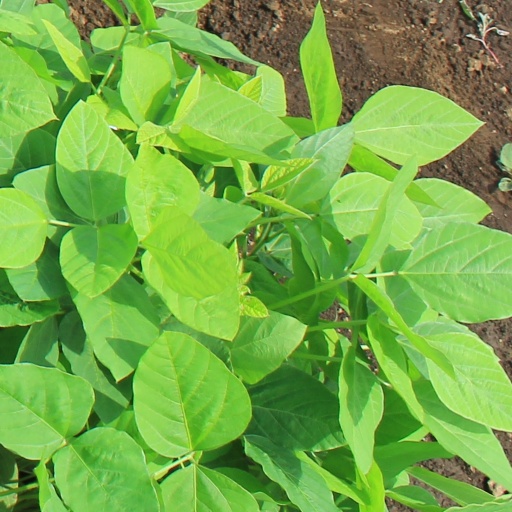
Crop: soybean